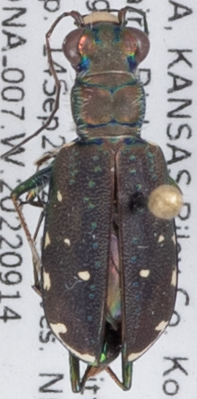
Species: Cicindela punctulata punctulata
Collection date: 2022-09-14
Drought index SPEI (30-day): -0.408
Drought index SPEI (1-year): -0.54
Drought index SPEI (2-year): -0.39